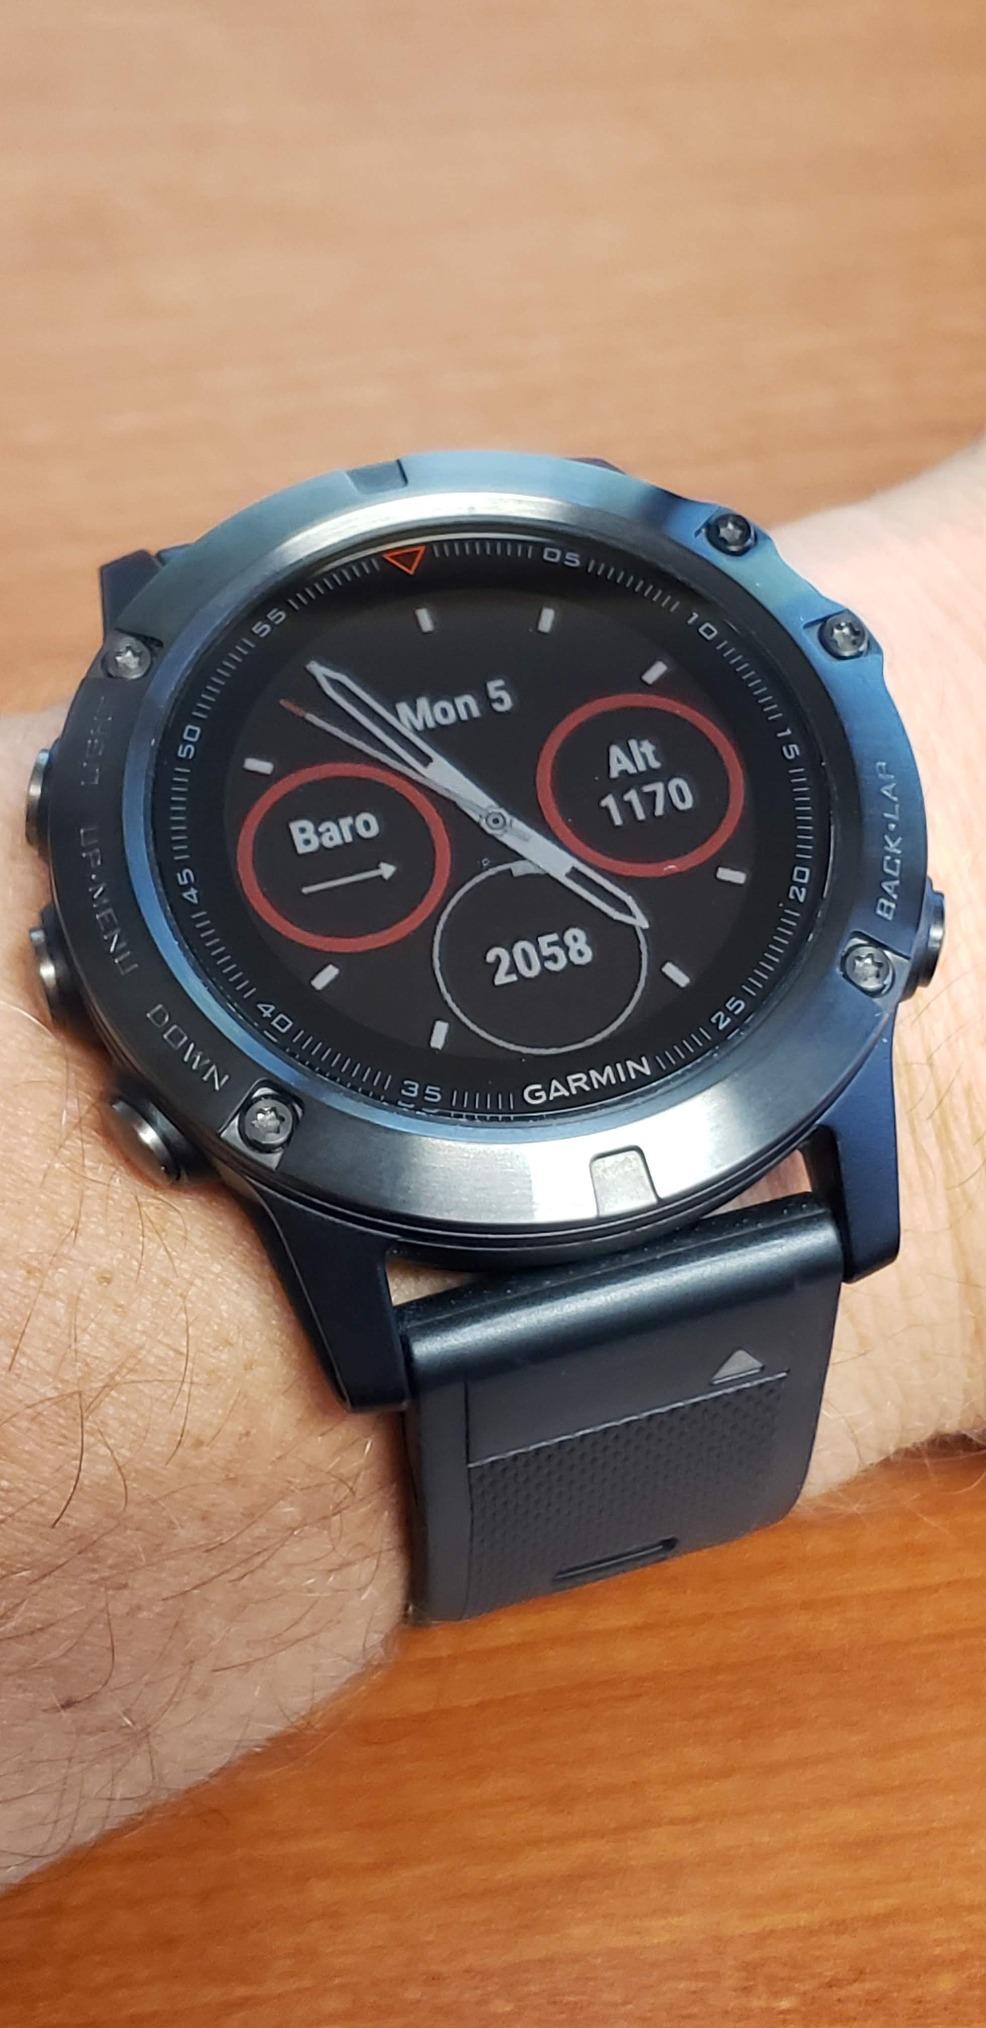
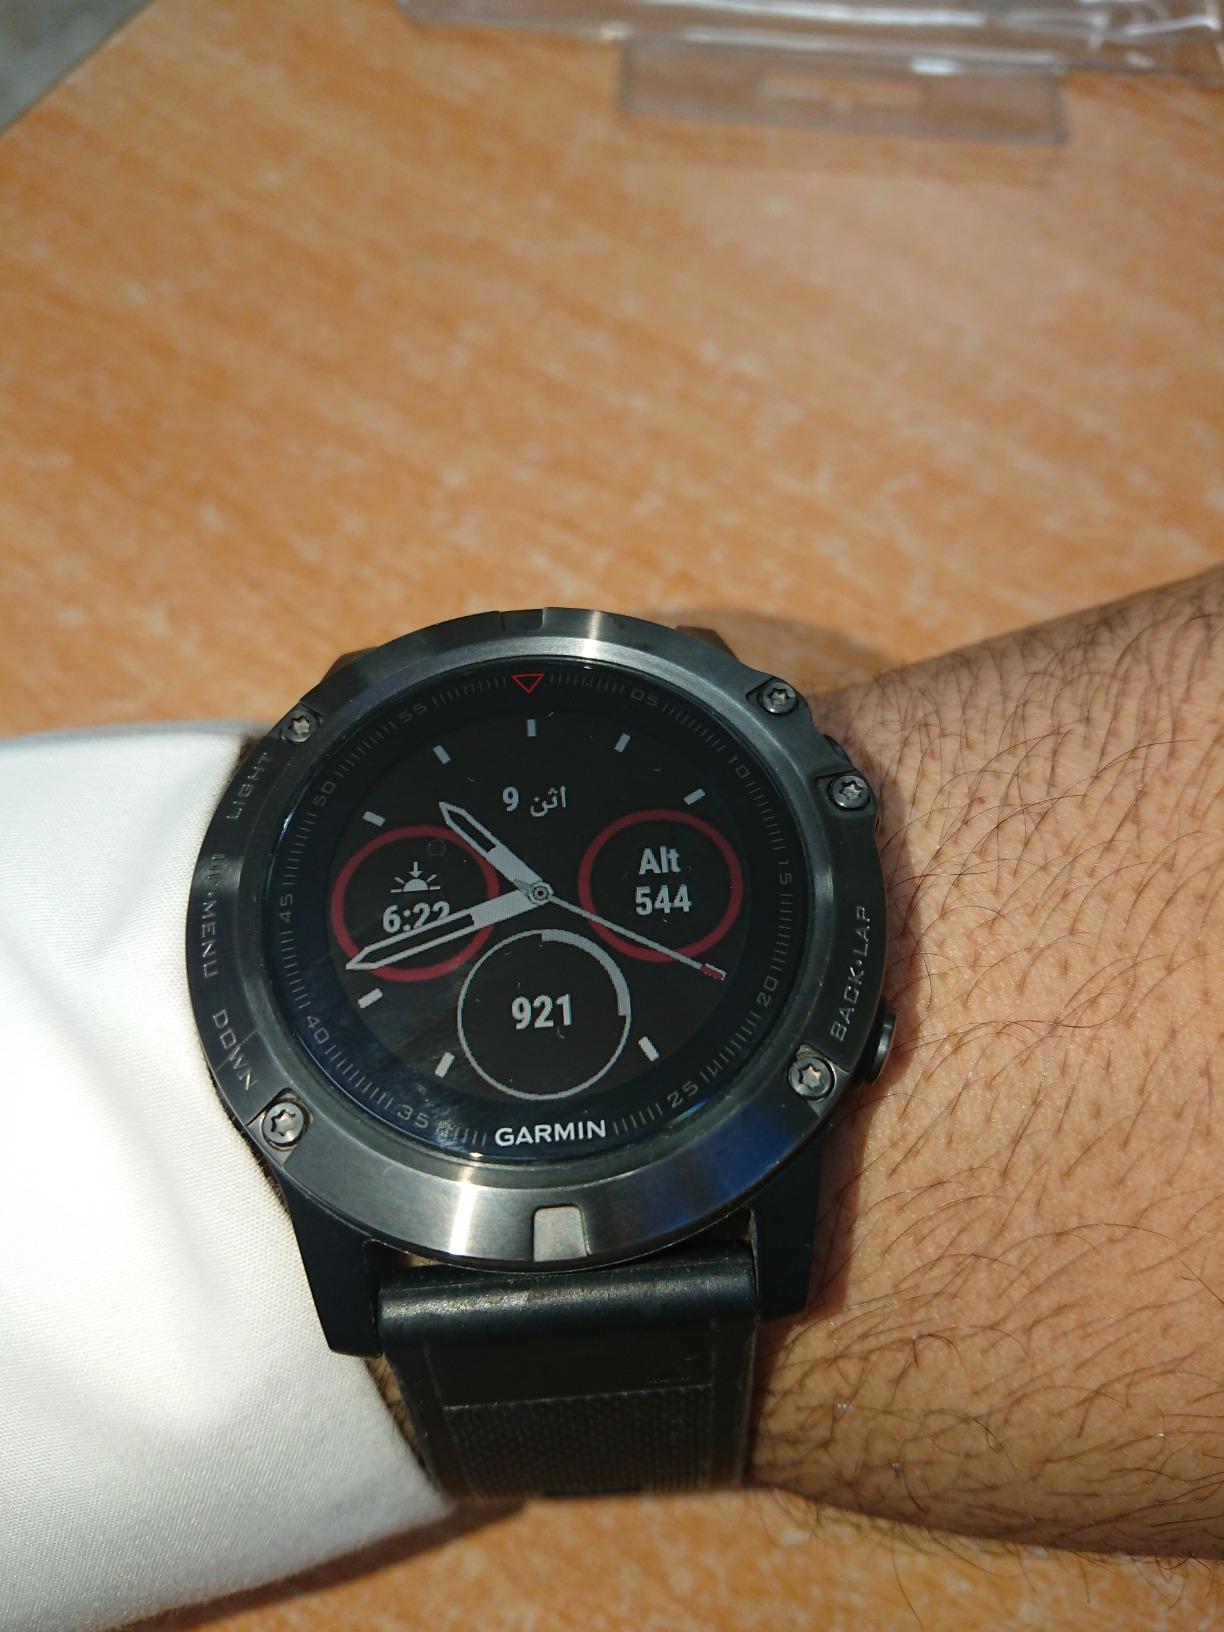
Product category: smartwatch
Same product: yes